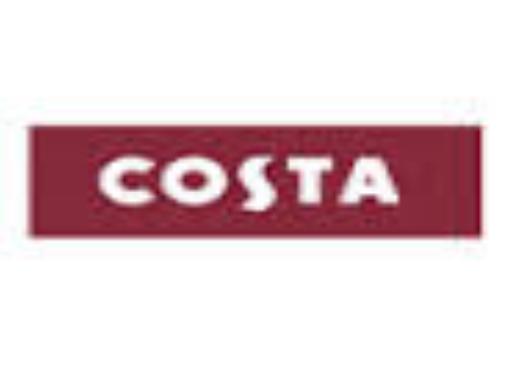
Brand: Costa Coffee
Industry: Food